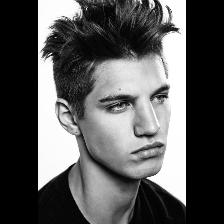
Label: Human